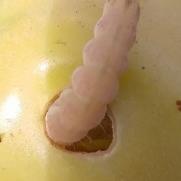
Crop: Tomato
Condition: helicoverpa-armigera-p